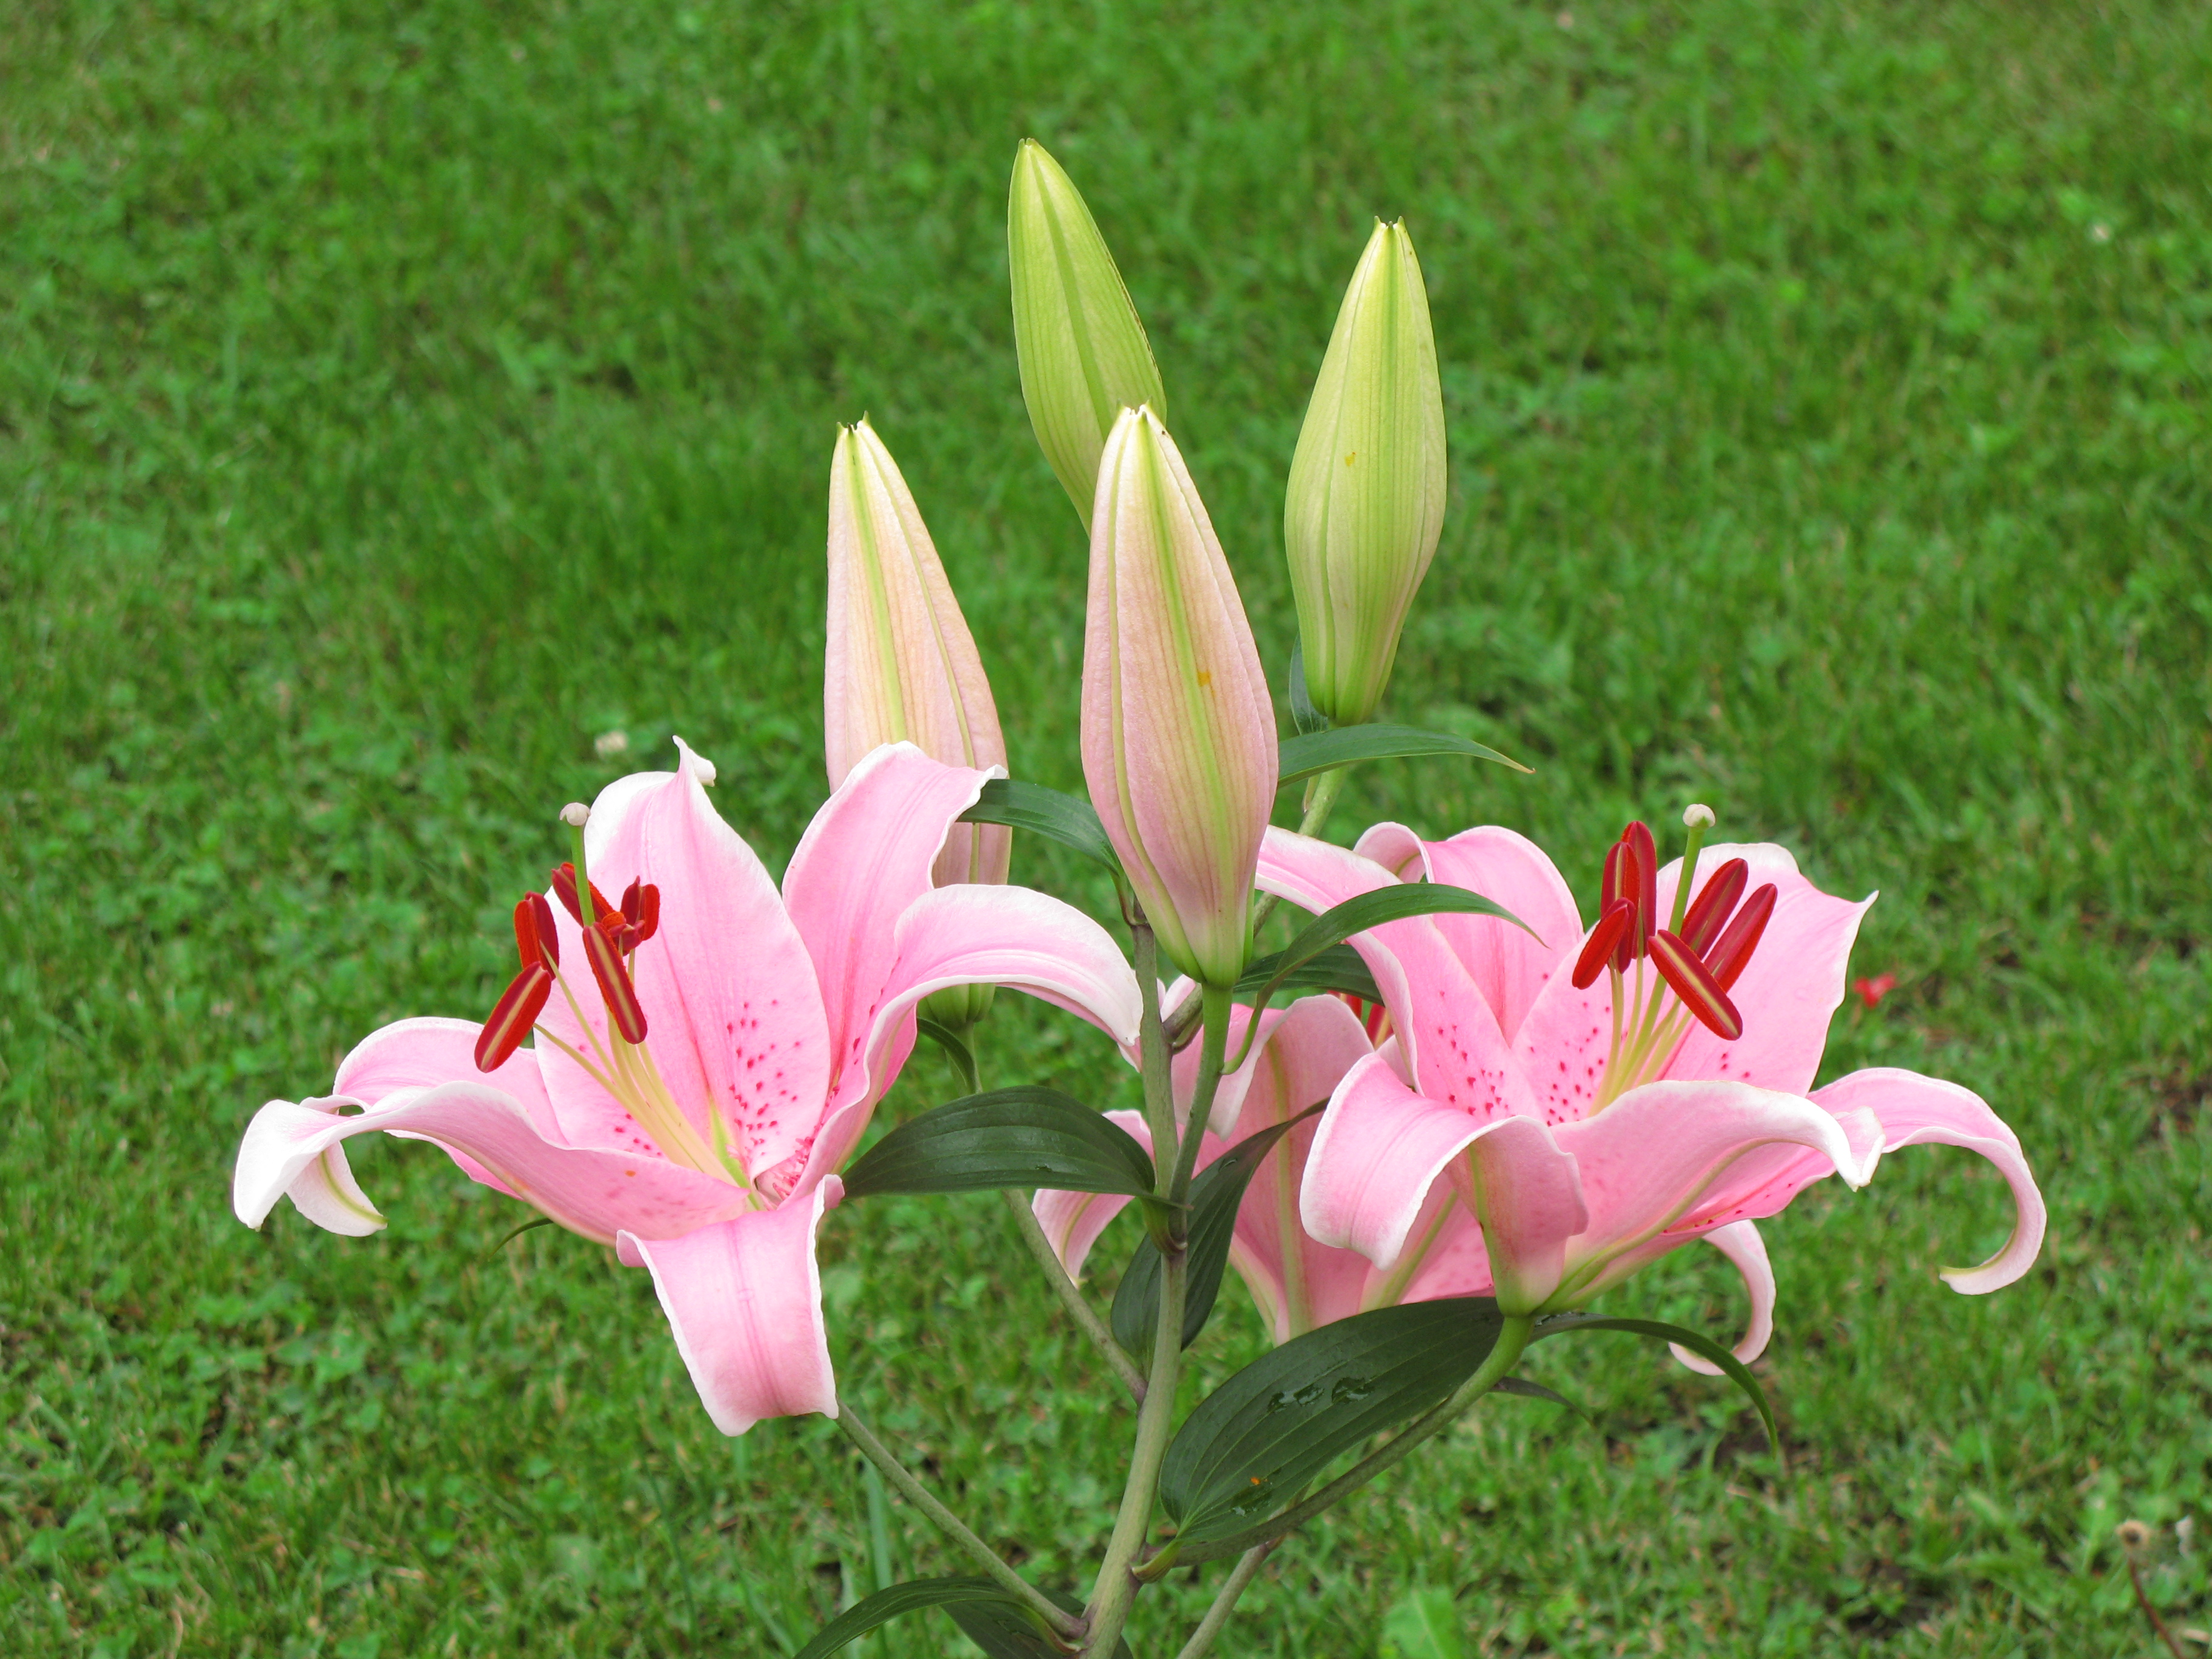
plant, flower, petal, high, botany, flora, cool image, hires, lily, flowerpicturesnolimits, hi, res, lilium, g7, marcopolo, flowering plant, land plant